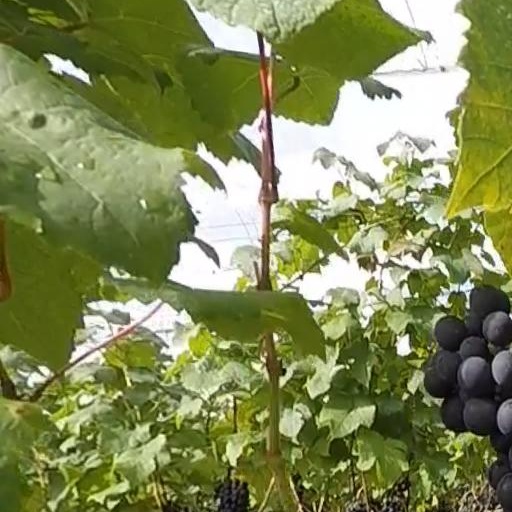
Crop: grape